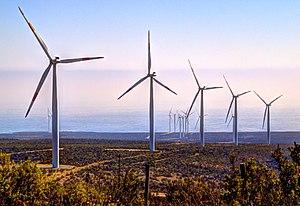
Le secteur de l'énergie au Chili est marqué par la pauvreté du pays en ressources fossiles : il ne produit que 25 % de ses besoins de gaz naturel et 13 % de ceux de charbon et importe la quasi-totalité de ses besoins en pétrole.